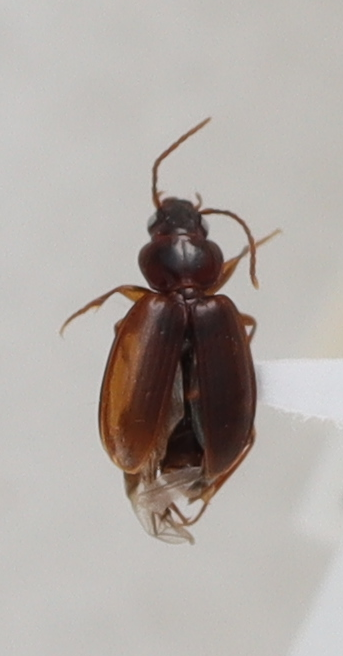
Scientific name: Trechus obtusus
Plot: 14
Trap: S
Collected: 20210908